The Dreamers (novella)

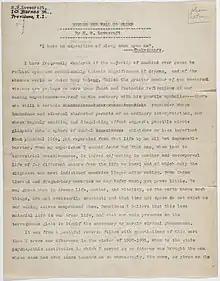
"The Dreamers" drew comparisons to H. P. Lovecraft's 1919 work "Beyond the Wall of Sleep", which is referenced within the novella.

In June 1971, Vietnam War veteran William Davis is discharged from the military; his wartime experiences have left him "empty", with his "emotions scrubbed". After staying with his mother in Skowhegan, Maine, Davis relocates to Portland, Maine and finds work as a stenographer for Temp-O. The following year, Davis responds to a job advertisement posted by Elgin, a self-described gentleman scientist in Castle Rock, Maine. Elgin hires Davis as an assistant for his experiments, which aim to "go under" the wall of sleep.